Hydraulic jigger

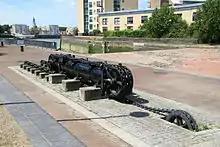
A decommissioned jigger, once used to open dock gates at Millwall Docks in London

From the mid-19th century, hydraulic power became available throughout the increasingly modern dockyards and warehouses. This was generated centrally and distributed by pipework, either around a dock estate, or across a city by the new hydraulic power networks.